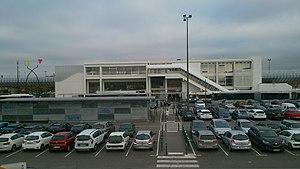
La station de métro Mirail - Basso Cambo en 2018, agrandie pour les rames de 52m.
La station Basso Cambo ou Mirail − Basso Cambo, est le terminus sud-ouest de la ligne A du métro de Toulouse. La station est située dans le quartier Basso Cambo, au sud-ouest de Toulouse, à proximité du Mirail. Elle est mise en service le 26 juin 1993, en même temps que la première portion de la ligne A, et a fait l'objet de travaux d'agrandissements dans le cadre du doublement de la longueur des rames.
Basso Cambo est une zone d'activité située dans le quartier 12 de Toulouse. Il est le terminus de la ligne A du métro et est proche du Mirail et de Bellefontaine.